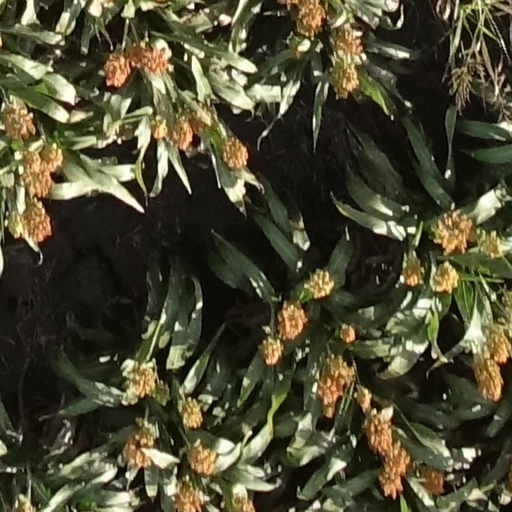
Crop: sorghum